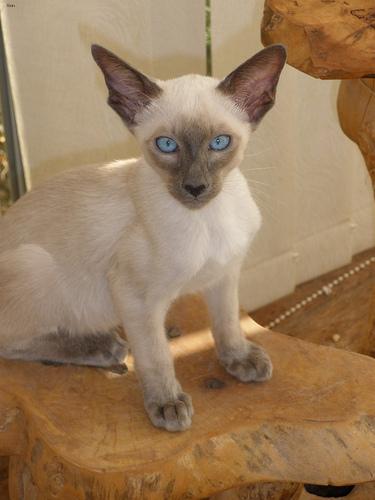
Breed: Siamese